Jane Somerville

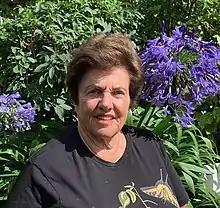
Jane Somerville, roof garden (2019)

Somerville initially aimed for a career in heart surgery and worked for heart surgery pioneer Sir Russell Brock. She recognised her own lack of dexterity and later recounted "but I was no good because my hands were not connected to my head" and changed course to become a cardiologist. She became the first female medical registrar at Guy's Hospital.